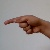
The image shows a hand gesture representing the letter 'G' in Indian Sign Language.